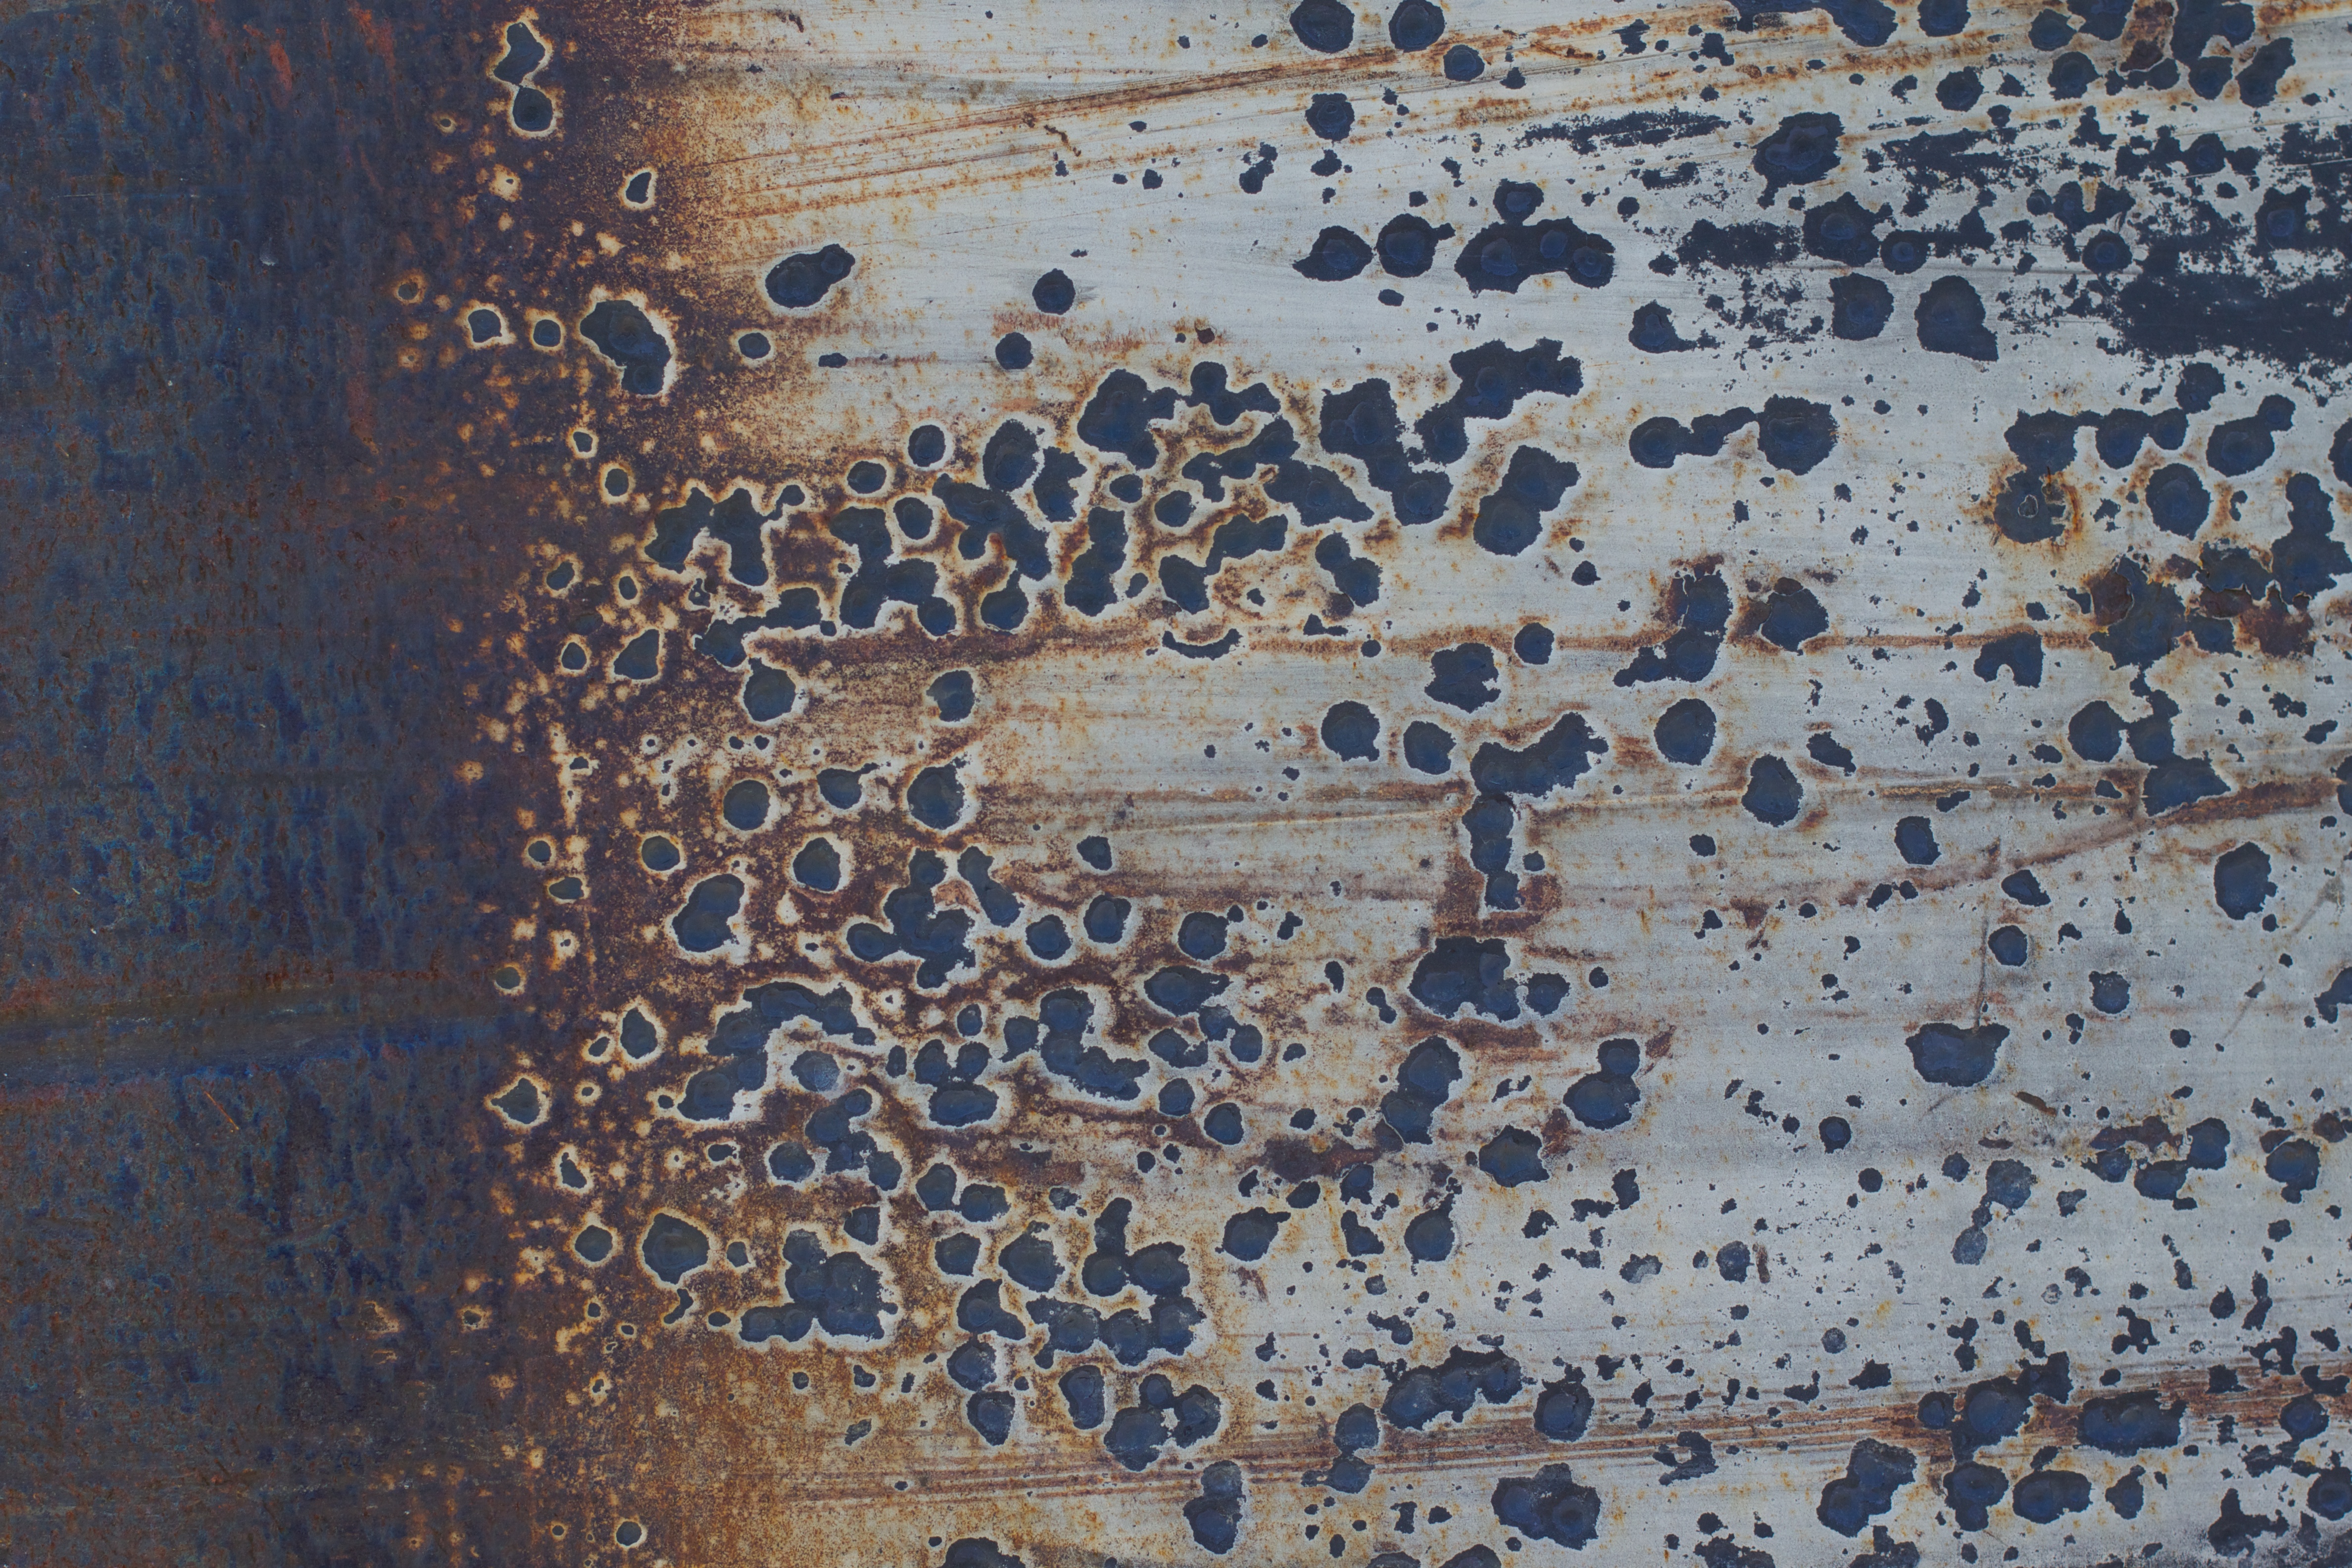
texture, number, wall, rust, pattern, material, art, flooring, ancient history